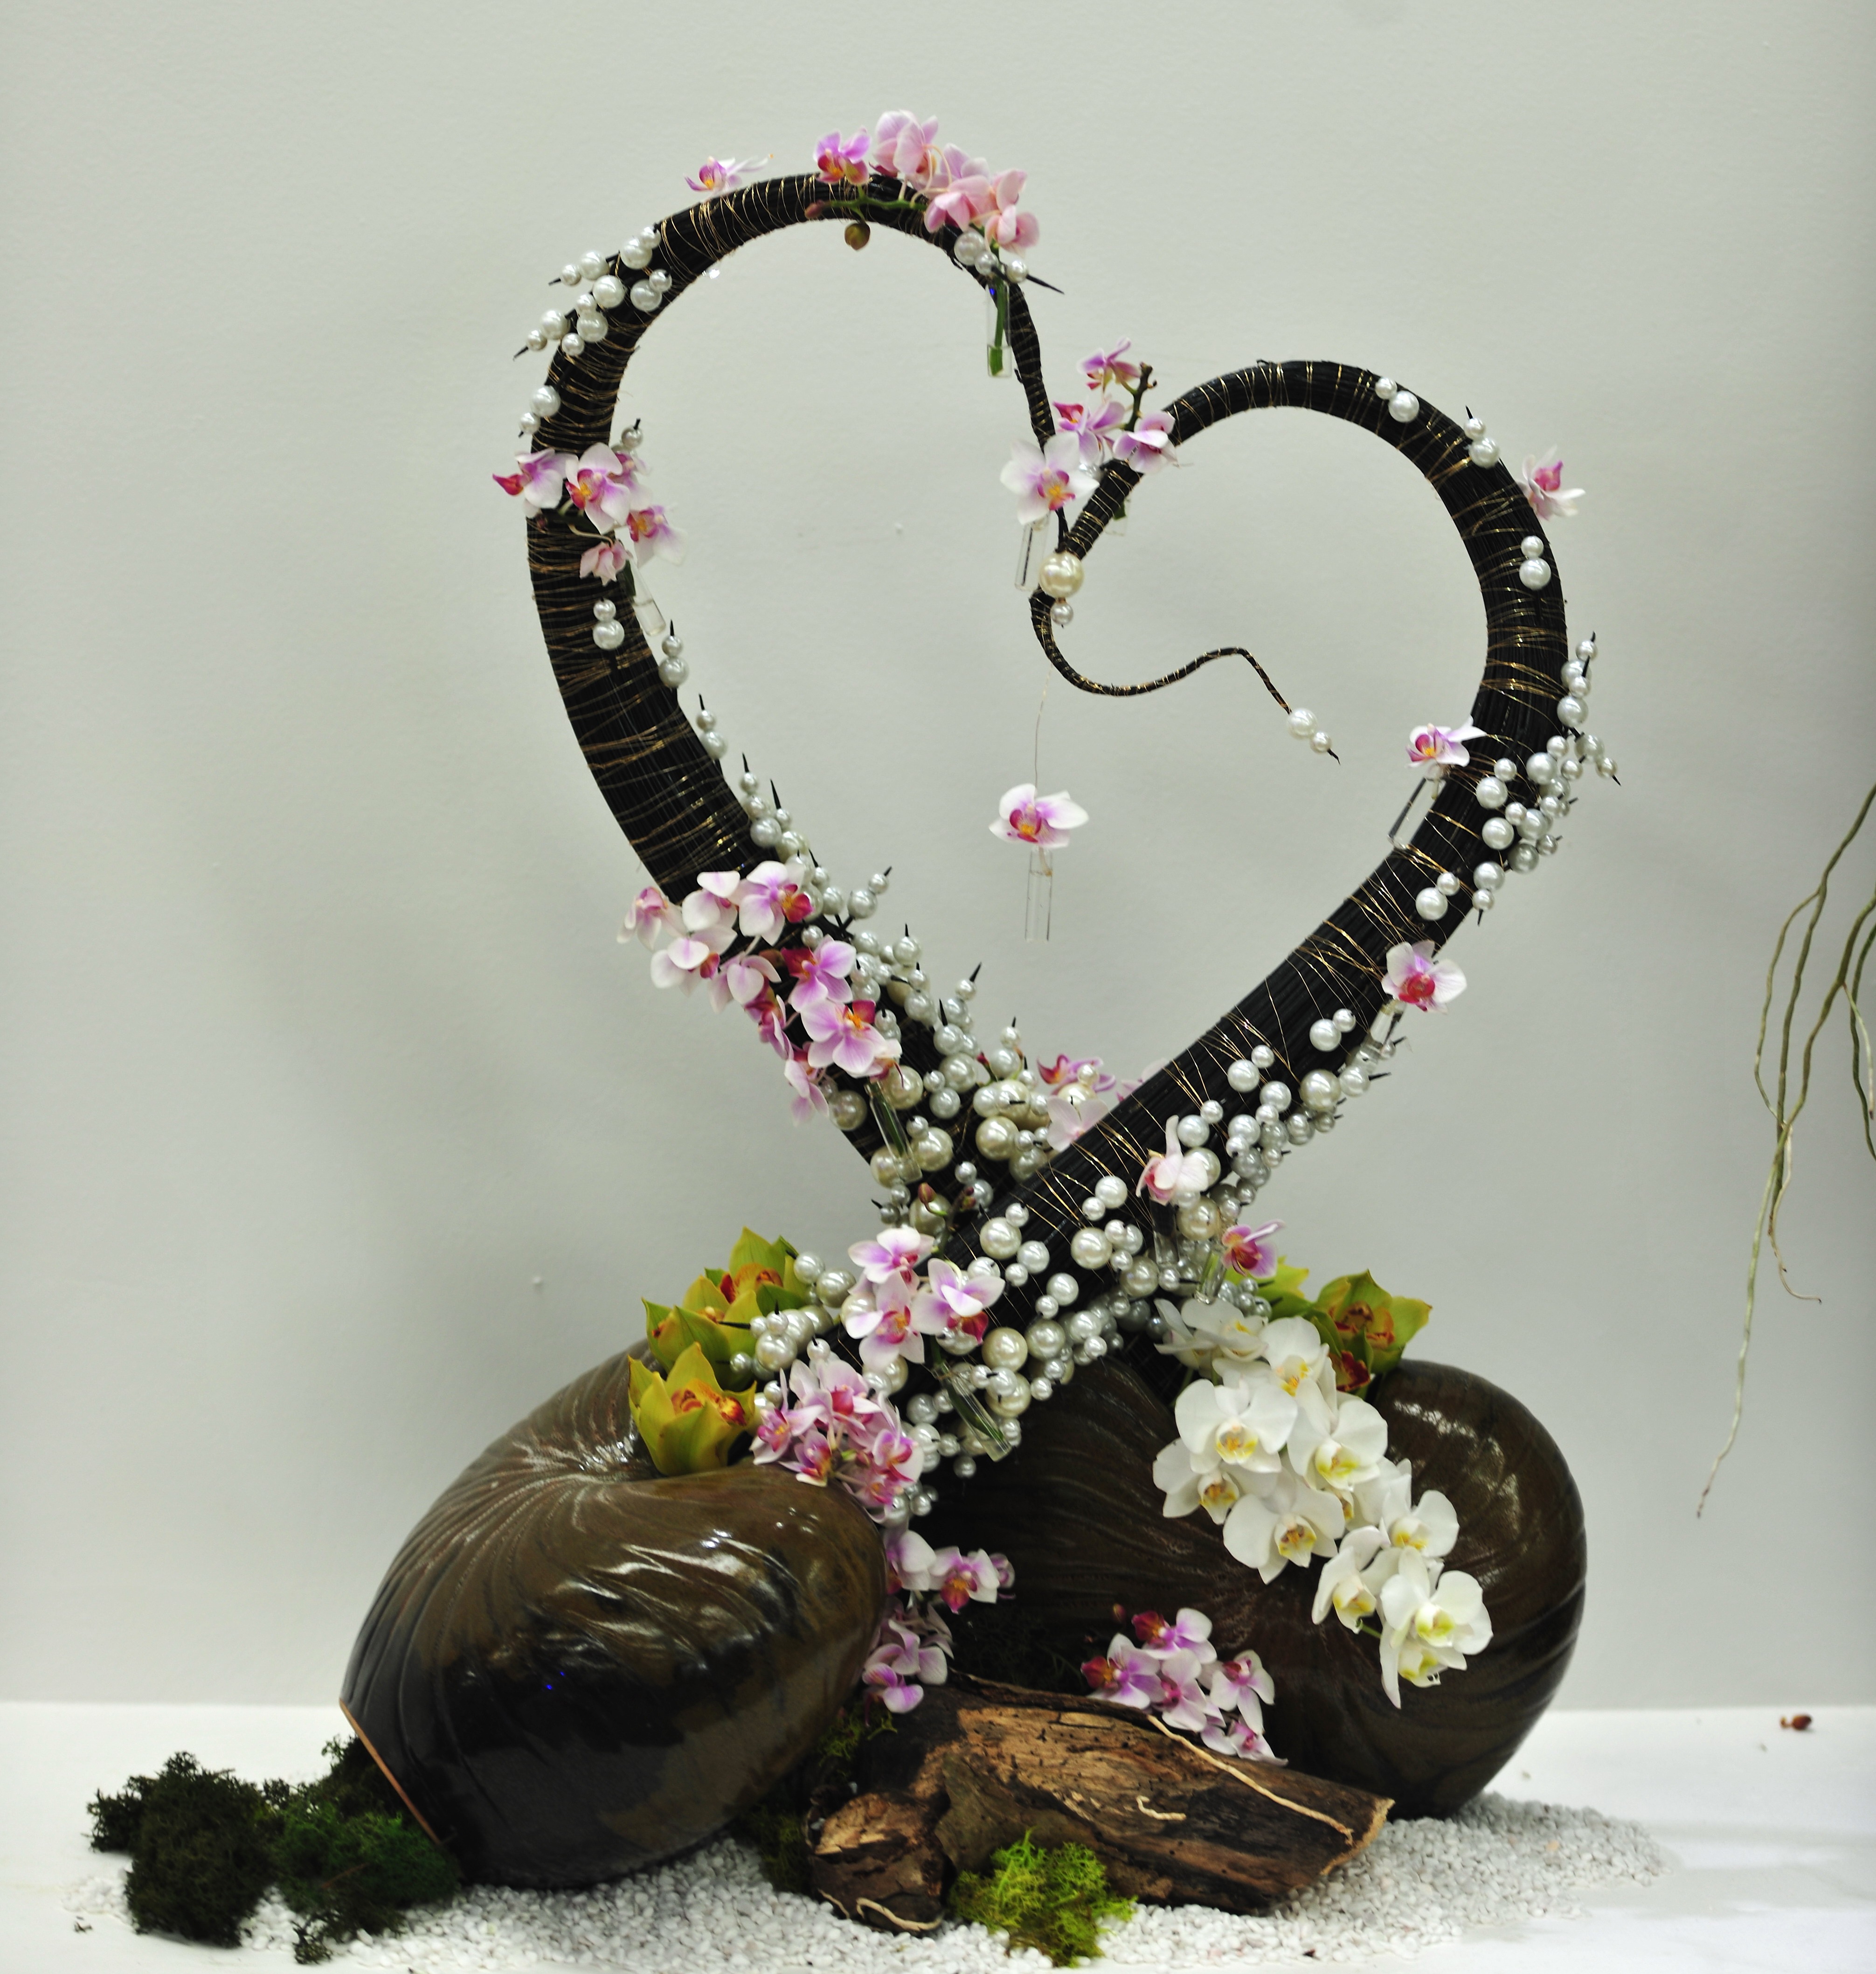
photography, flower, love, heart, decoration, flowers, christmas decoration, jewellery, art, pose, floristry, flower bouquet, floral design, installation of doors, fashion accessory, flower arranging